Ferrari 212 F2

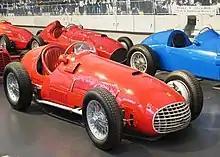
Ferrari 212 F2

The Ferrari 212 F2 was an open-wheel Formula 2 race car, designed, developed, built, and entered by Italian racing team Scuderia Ferrari, in 1951.